Robots (2023 film)

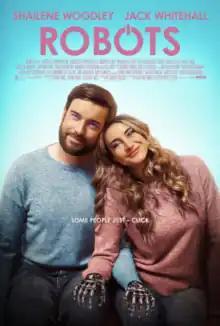
Theatrical release poster

Robots is a 2023 American science fiction romantic comedy film written and directed by Ant Hines and Casper Christensen. It is based on the 1973 short story "The Robot Who Looked Like Me" by Robert Sheckley. The film stars Shailene Woodley and Jack Whitehall.